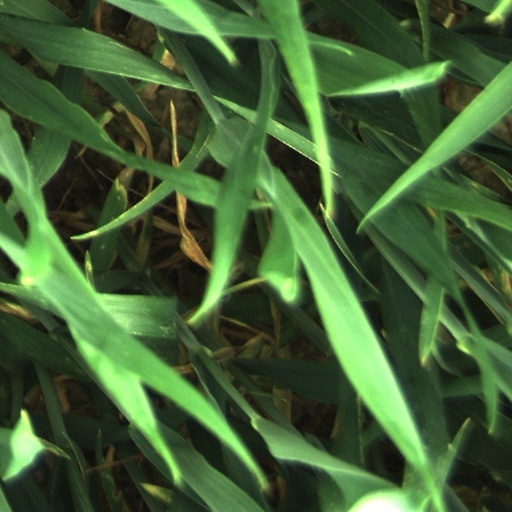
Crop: wheat